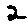
Label: 2